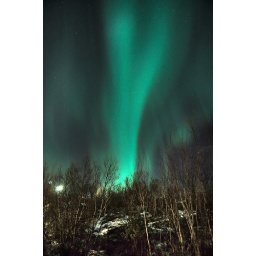
The northern light waving like curtains over the sky